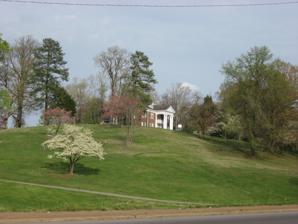
Building: Emerald Hill (Clarksville, Tennessee)
Country: United States of America
Year built: 1830
United States historic place Emerald Hill U.S. National Register of Historic Places Show map of Tennessee Show map of the United States Location North 2nd Street, Clarksville, Tennessee Coordinates 36°31′49″N 87°21′41″W / 36.53028°N 87.36139°W / 36.53028; -87.36139 ( Emerald Hill ) Area 9.9 acres (4.0 ha) Built 1830 ( 1830 ) Architectural style Greek Revival NRHP reference No. 71000826 Added to NRHP July 14, 1971 Emerald Hill , also known as Eagle's Nest , is a historic mansion in Clarksville, Tennessee , U.S., built in 1830. The owner, Thomas W. Frazer, donated it to his niece, Marion McClure, the wife of Confederate Senator Gustavus Adolphus Henry Sr. , in the 1840s. It was purchased by the Austin Peay State University Alumni Association in 1975. The house was designed in the Greek Revival architectural style . It has been listed on the National Register of Historic Places since July 14, 1971. References